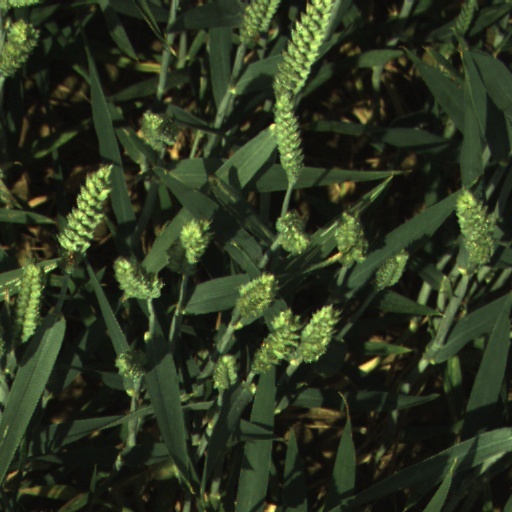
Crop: wheat